Kehillat Kernow

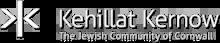
Logo of the congregation

Services take place fortnightly on Shabbat mornings at 10:30 and are held in a local school, with alternative venues for High Holidays and some festivals. They are led by members of the community and, occasionally, by visiting student rabbis from Leo Baeck College.